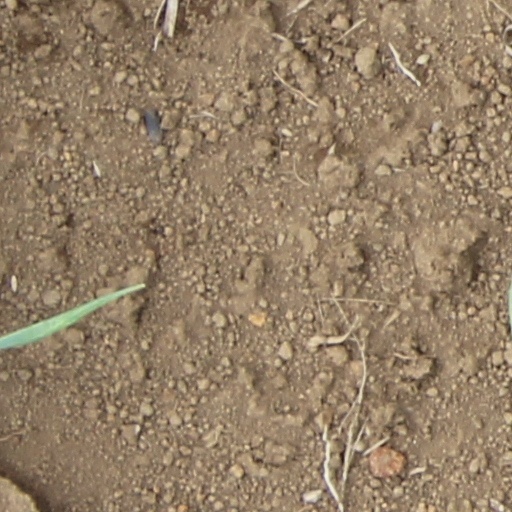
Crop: wheat